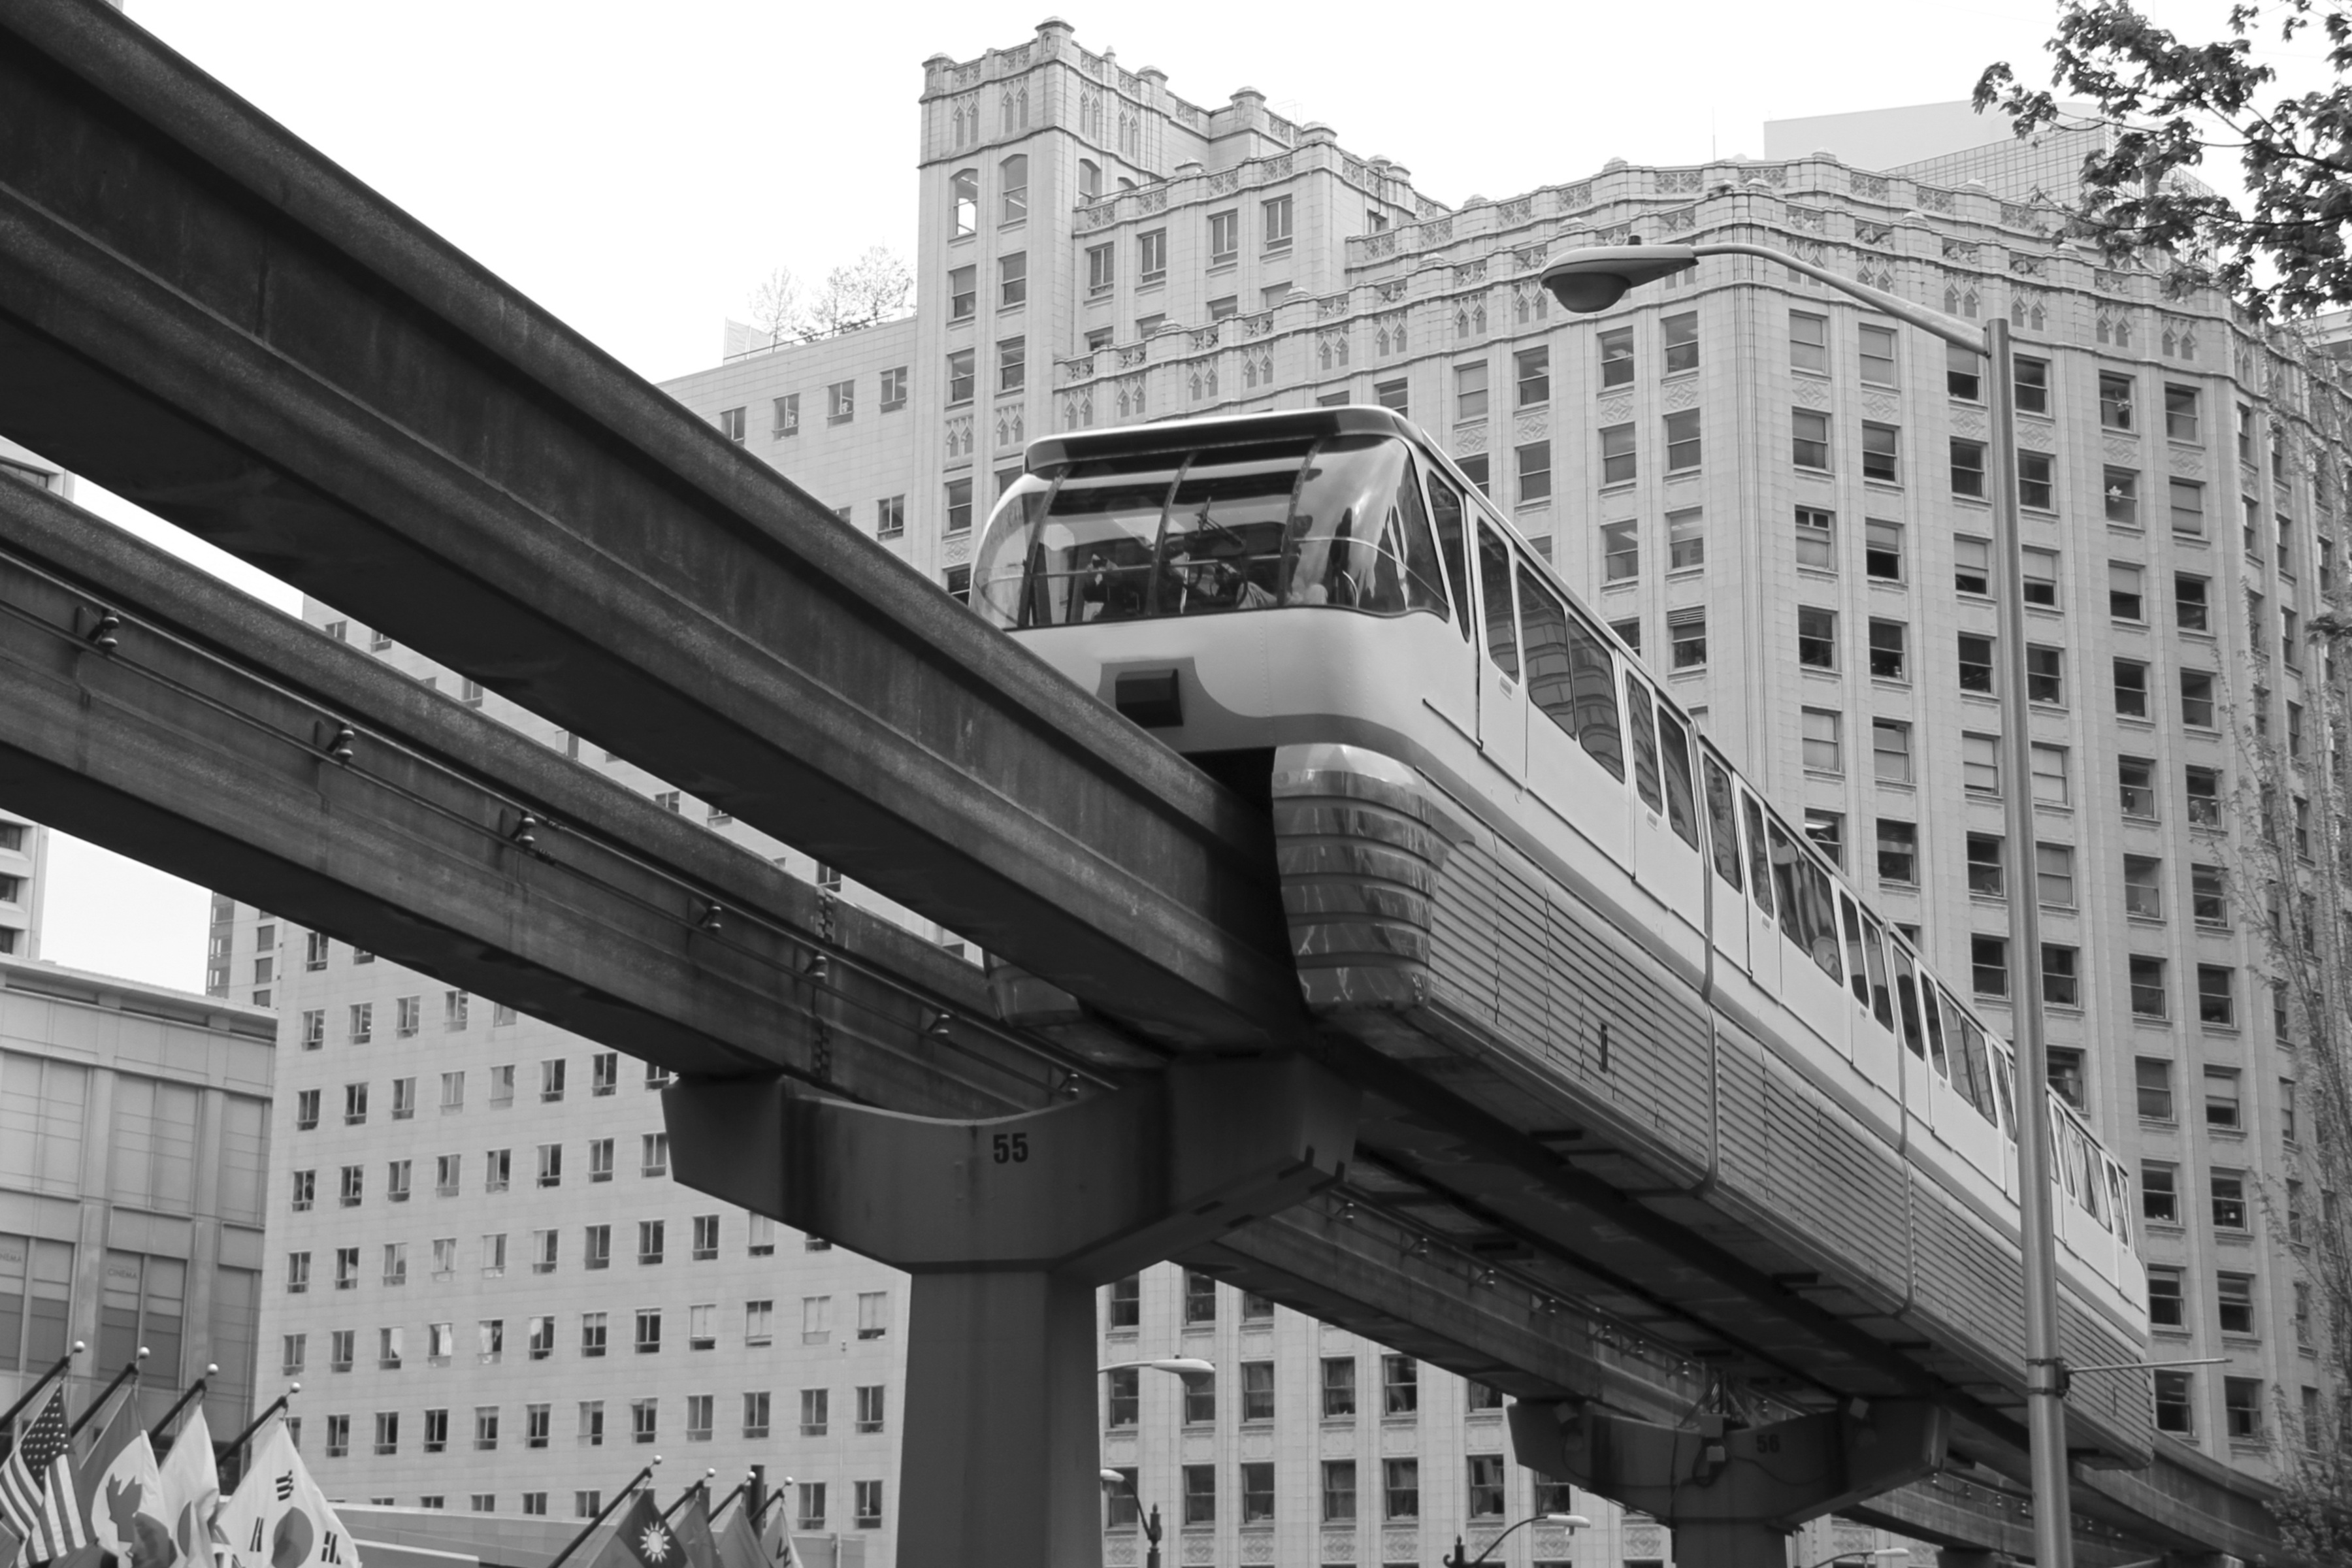
black and white, architecture, track, road, street, city, skyscraper, train, overpass, cityscape, downtown, transport, line, vehicle, facade, monochrome, lane, tower block, public transport, seattle, passengers, monorail, metropolis, commuter, public means of transport, big city, s bahn, means of transport, schwebebahn, urban area, monochrome photography, residential area, rolling stock, metropolitan area, magnetic levitation